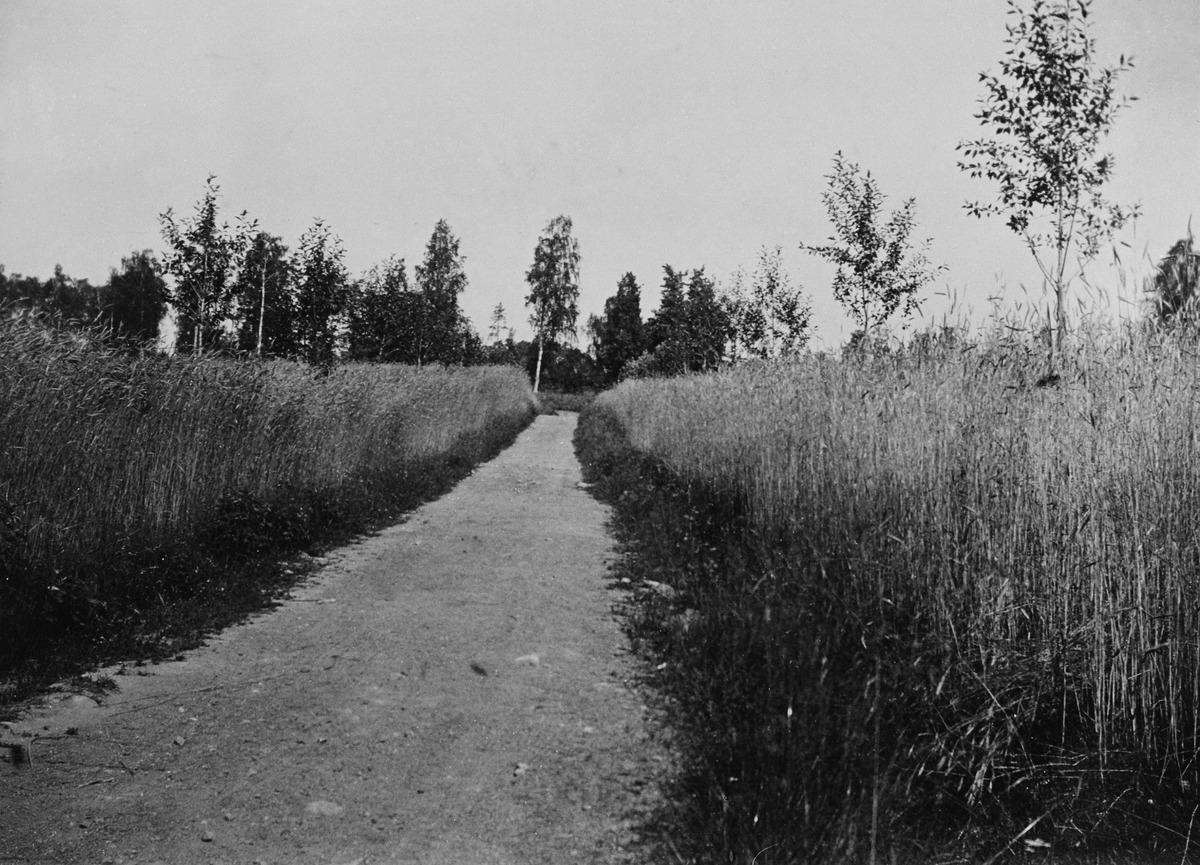
Peltojen reunustama pikkutie
sisällön kuvaus: Peltojen reunustama pikkutie. Lauttasaaren kartano. mustavalkoinen
Kuvaaja: Mitterhusen, Karl, valokuvaaja
Ajankohta: kuvausaika 1895 - 1896 mahd
Paikka: Suomi, Uusimaa, Helsinki, Lauttasaari Helsinki
Aiheet: saaret, tiet, pellot